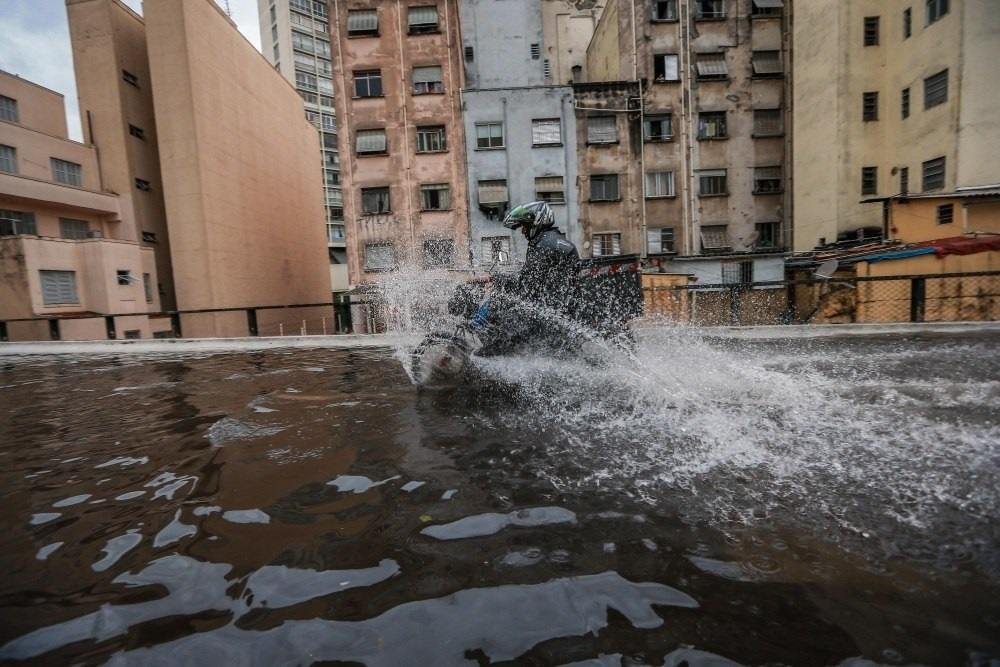
Fire: no
Smoke: no